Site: brandenburg
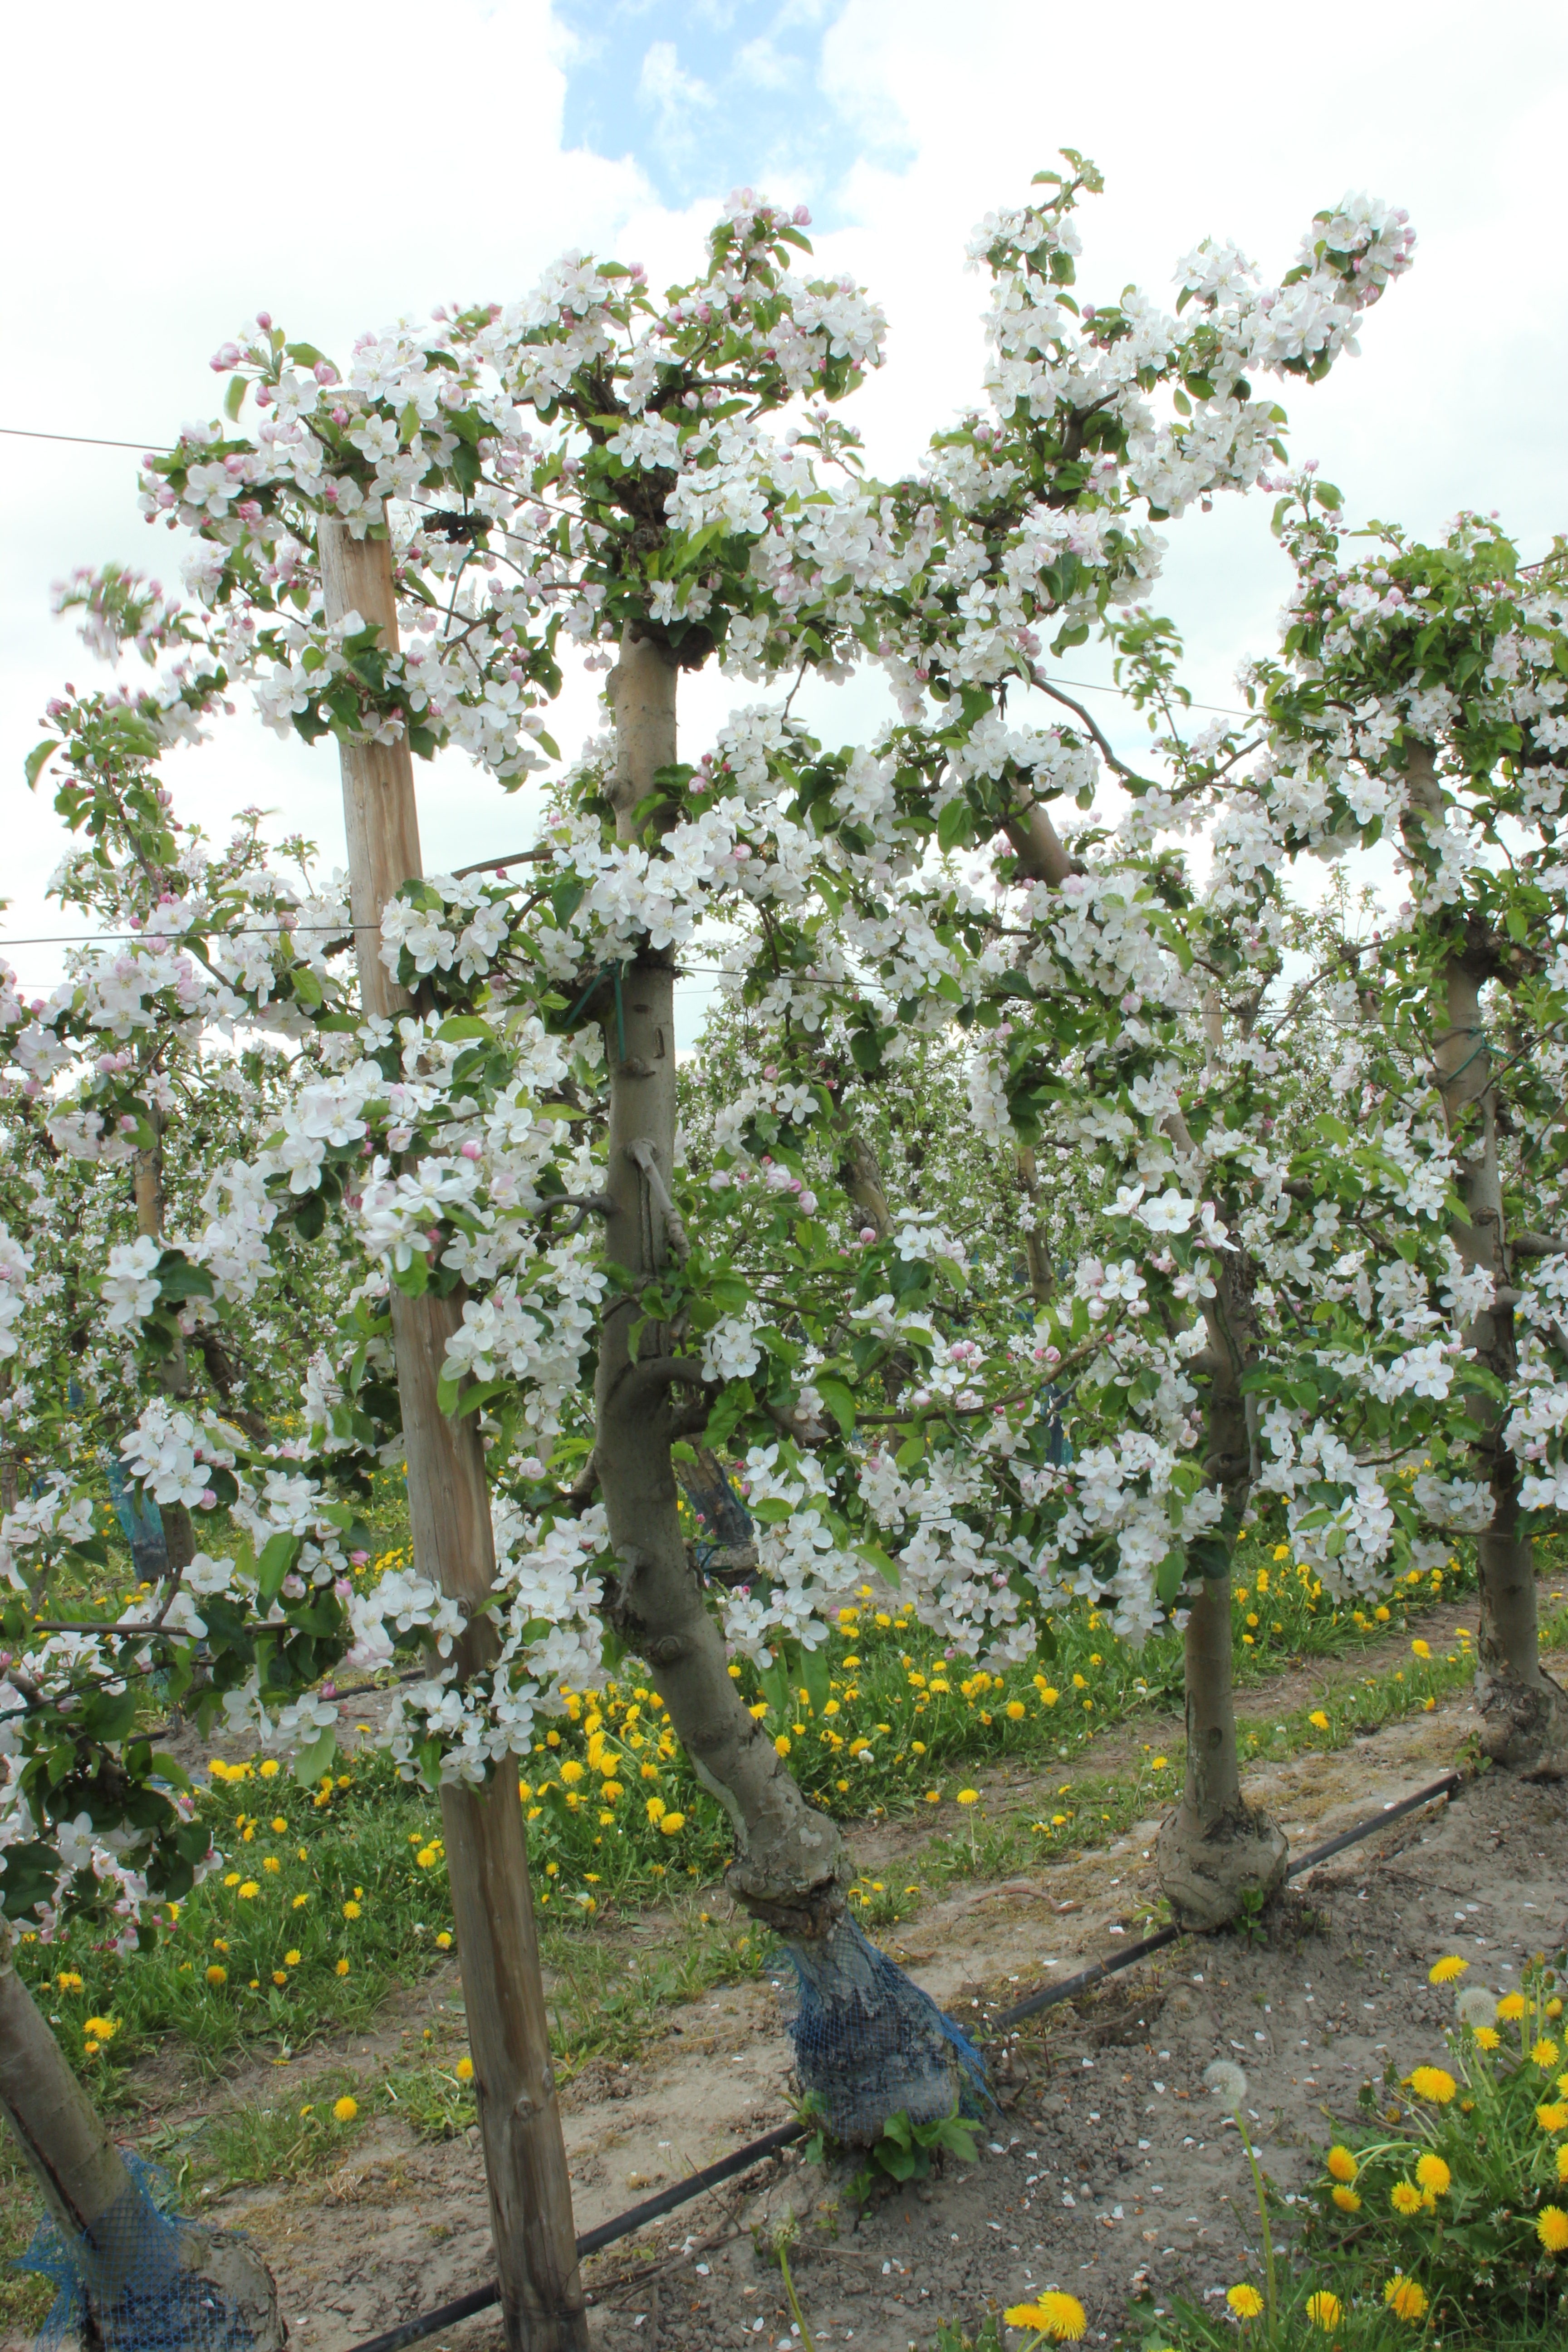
Growth stage (BBCH 65): Flowering